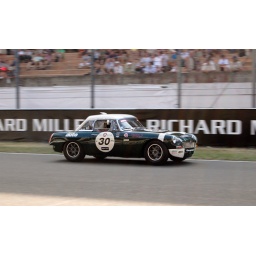
2010 9-11 JulyThe most important historic car event in the world. Around 8.000 club's cars and 500 track's cars.